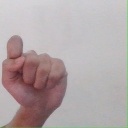
अक्षर: घ